Gaseous ionization detector

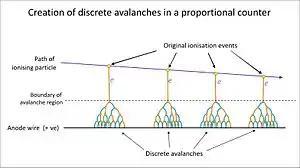
The generation of discrete Townsend avalanches in a proportional counter.

Proportional counters operate at a slightly higher voltage, selected such that discrete avalanches are generated. Each ion pair produces a single avalanche so that an output current pulse is generated which is proportional to the energy deposited by the radiation. This is in the "proportional counting" region.